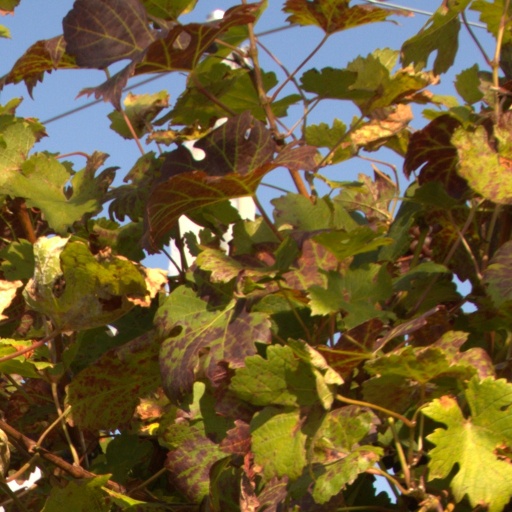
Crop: grape